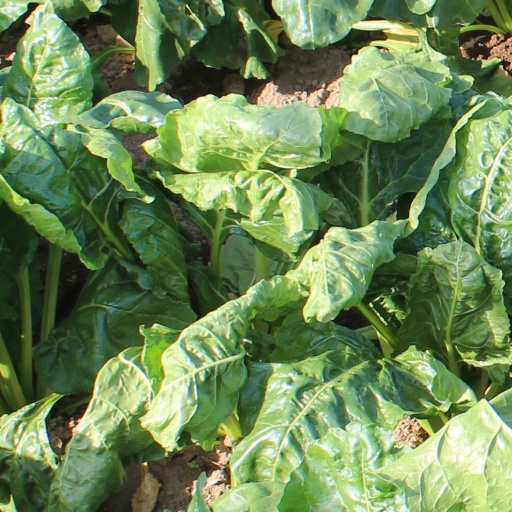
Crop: sugar beet